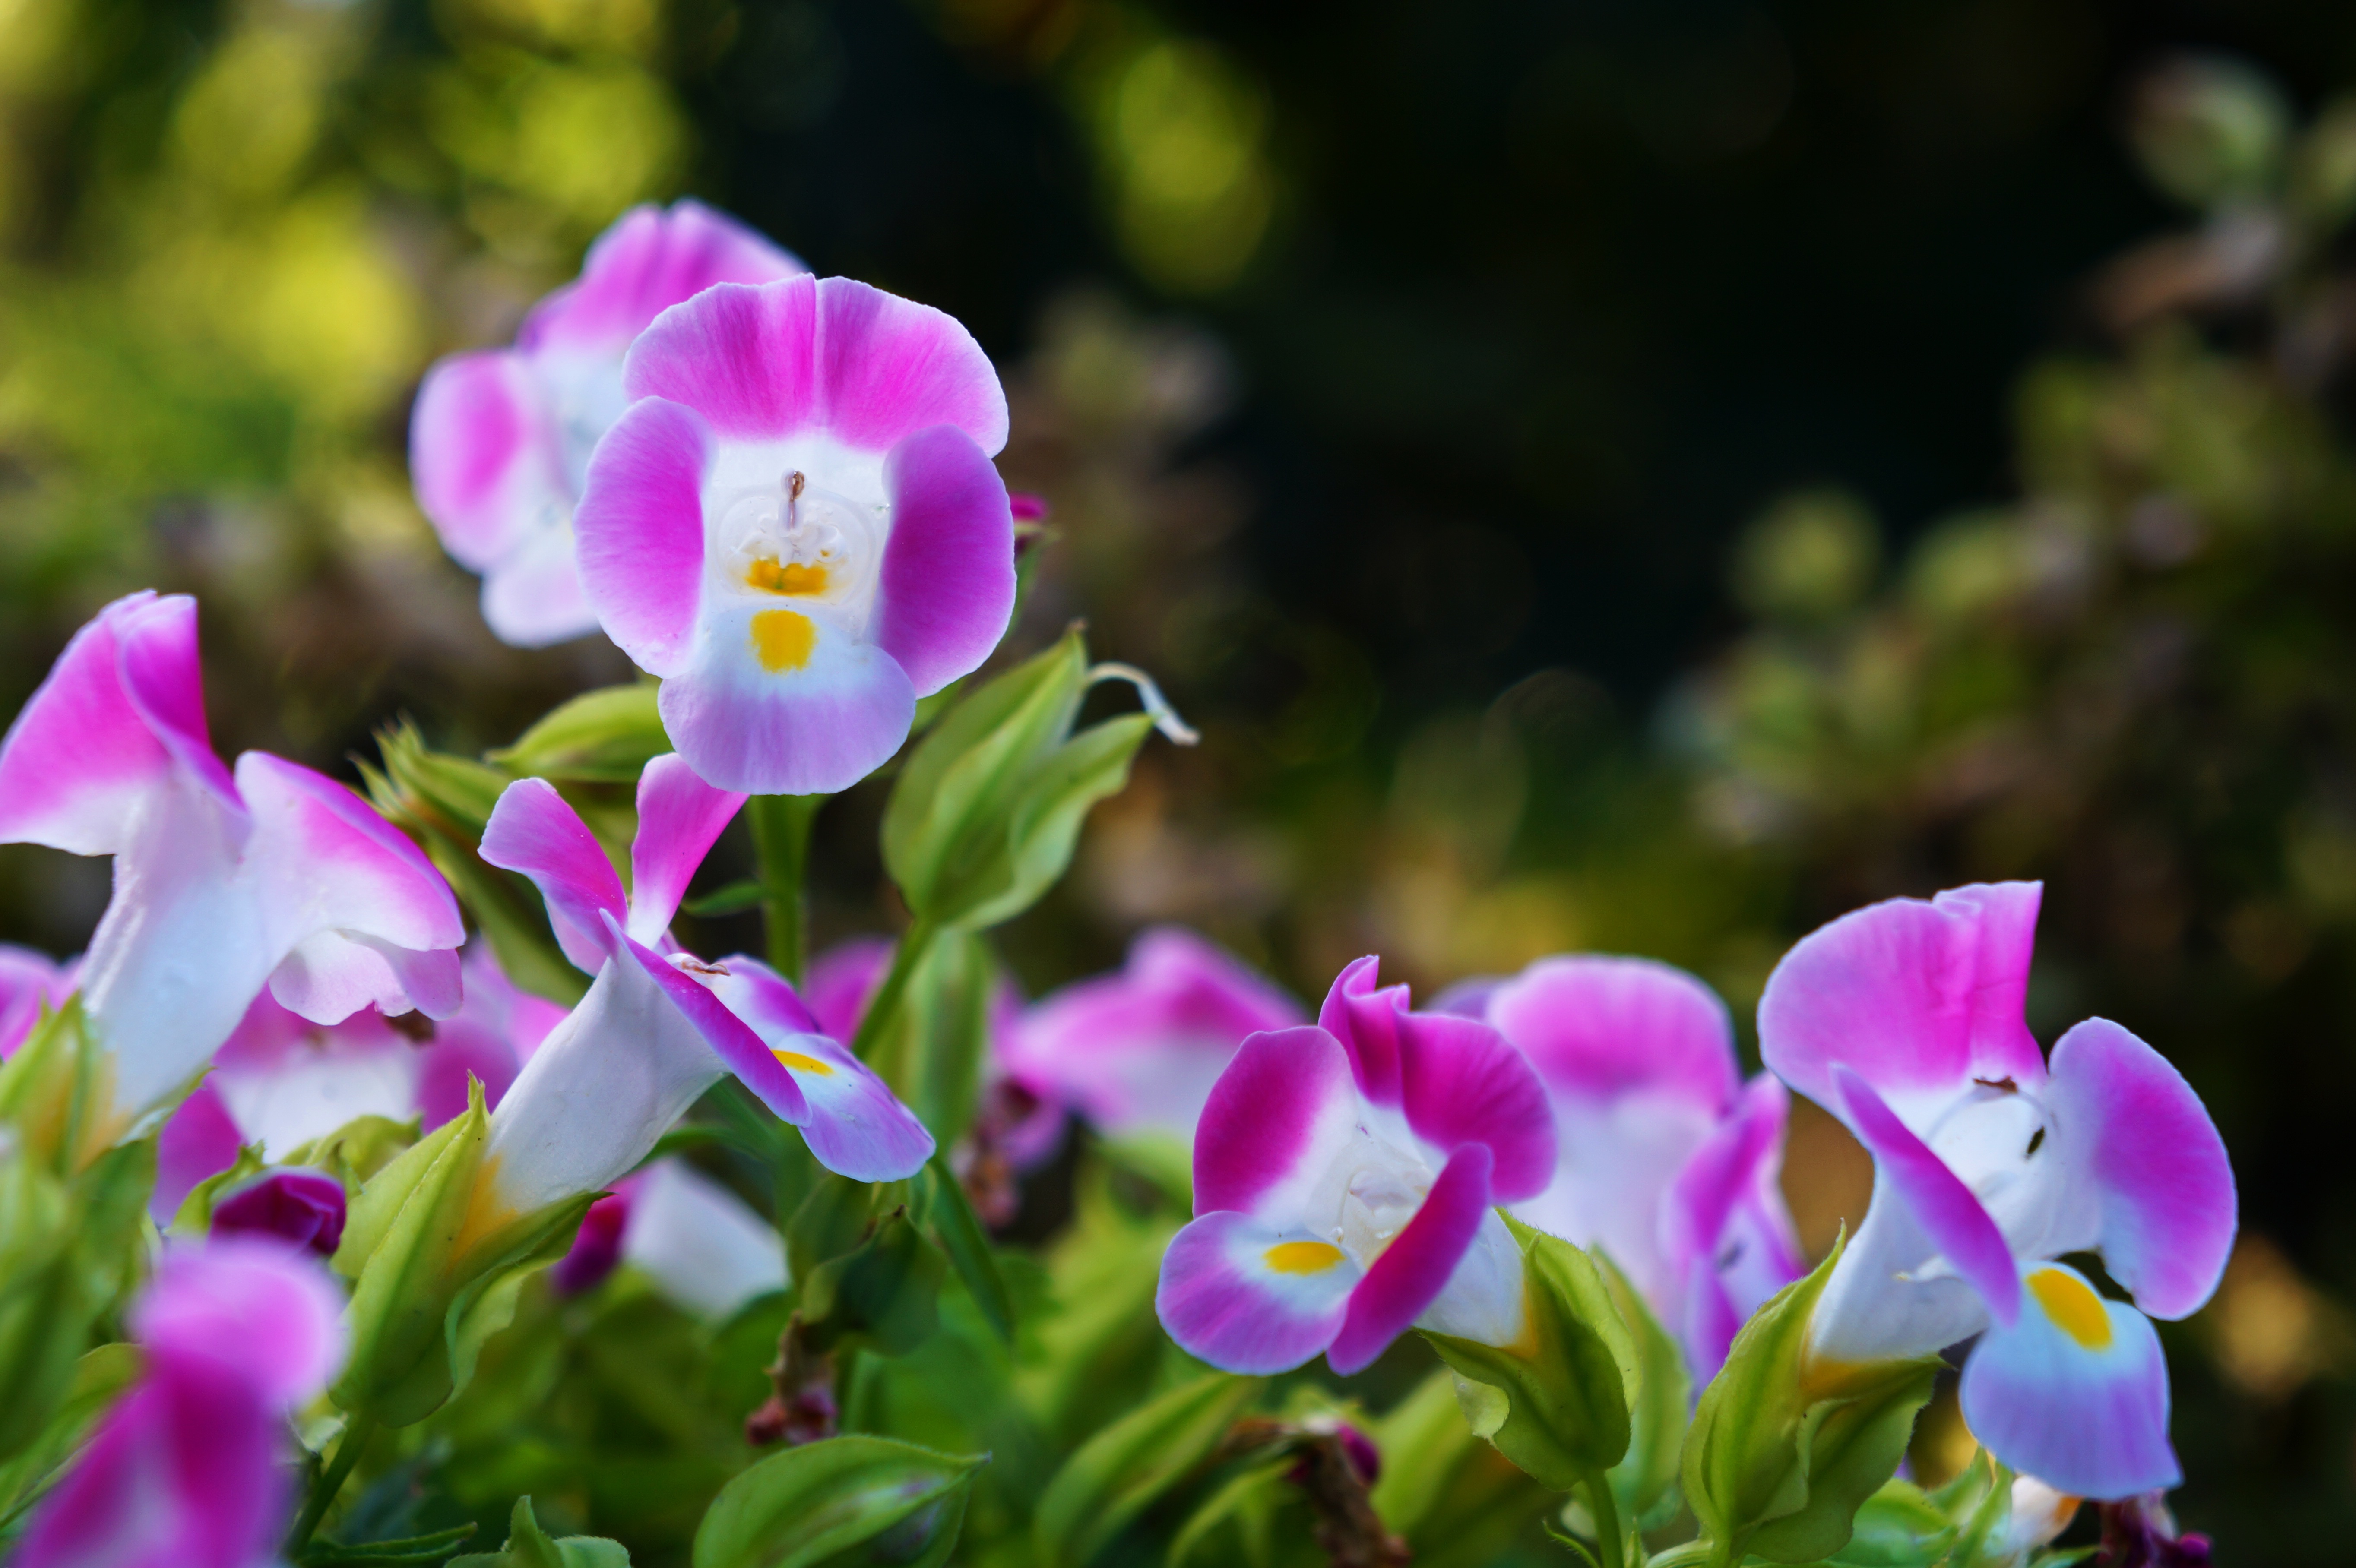
nature, blossom, plant, flower, petal, botany, garden, flora, wildflower, flowers, petals, violets, gardens, bells, macro photography, el salvador, flowering plant, campaigns, annual plant, land plant, violet family, everlasting sweet pea